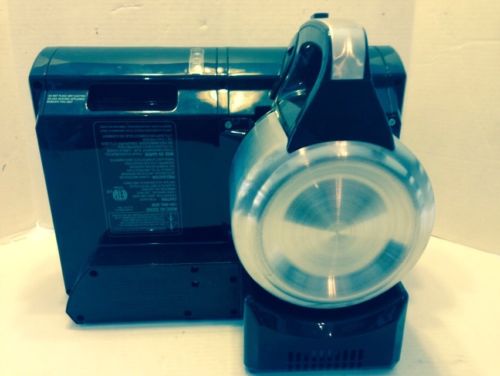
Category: coffee maker